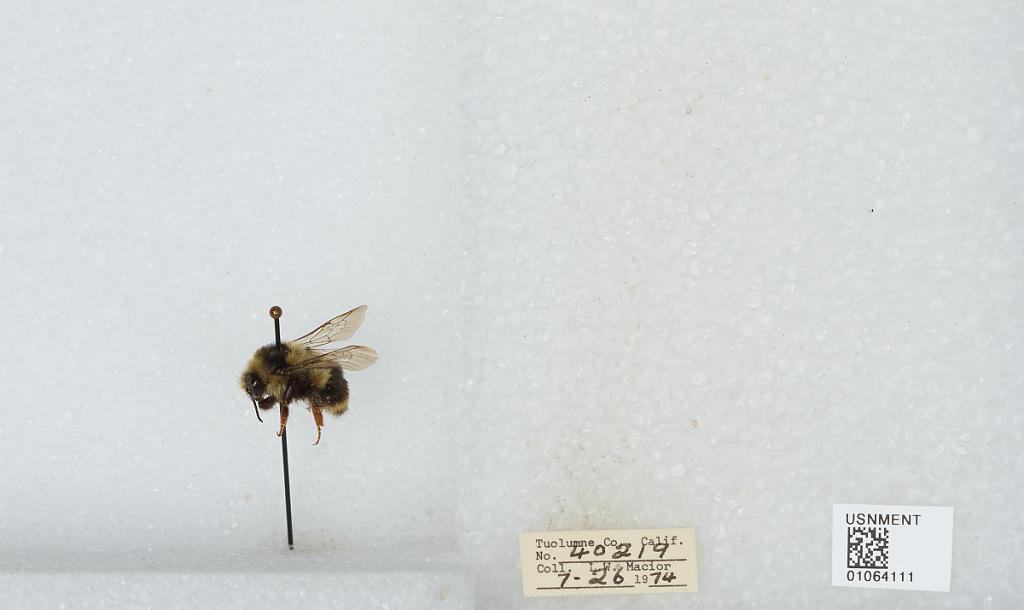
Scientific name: Bombus bifarius nearcticus
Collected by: L. Macior
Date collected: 1974-7-26
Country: United States
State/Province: California
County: Tuolumne
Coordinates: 38.02, -119.93